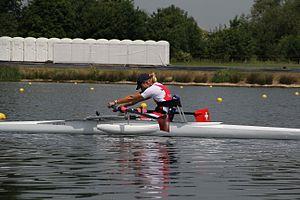
Ursula Schwaller, née le 22 juin 1976 à Fribourg est une coureuse cycliste et rameuse d'aviron suisse handisport, double médaillée de bronze aux Jeux paralympiques de Londres en 2012. Elle remporte le prix de Cycliste suisse de l'année en 2009.